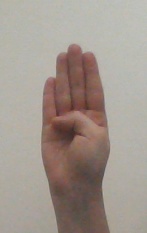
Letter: kaaf